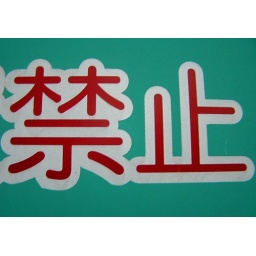
&amp;quot;you'd better not leave your bike here, or we'll take it away&amp;quot; sign by the city council.crazy colours.